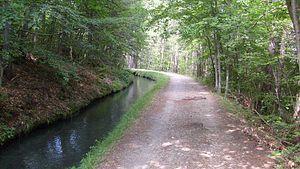
Canal de Gap( Hautes-Alpes)
Le canal de Gap, ou Canal du Drac, est un canal qui capte l'eau du Drac dans le haut-Champsaur et l'amène dans le bassin gapençais, où elle sert principalement à alimenter en eau potable la ville de Gap. Chaque année, ce sont environ 2 200 000 m³ d’eau qui sont livrés à la ville de Gap pour une finalité de consommation humaine.
Le domaine de Charance est un site alpin de promotion de l’environnement adossé à la montage qui surplombe la ville de Gap.